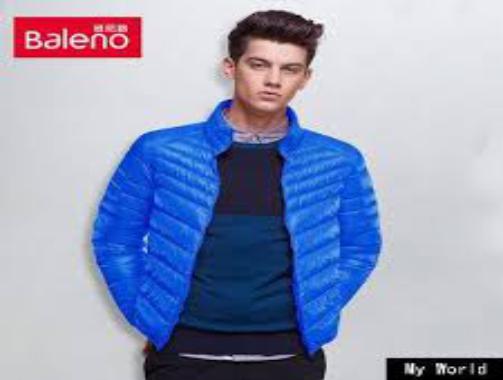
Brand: BALENO
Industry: Clothes